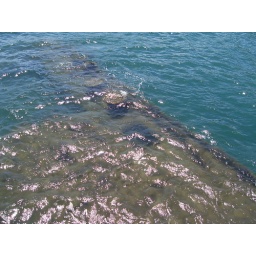
Part of the sunken ship seen below water